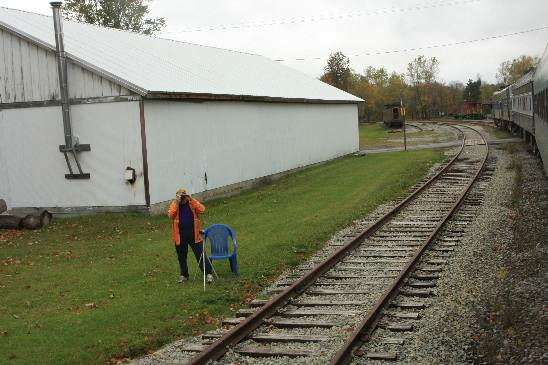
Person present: No